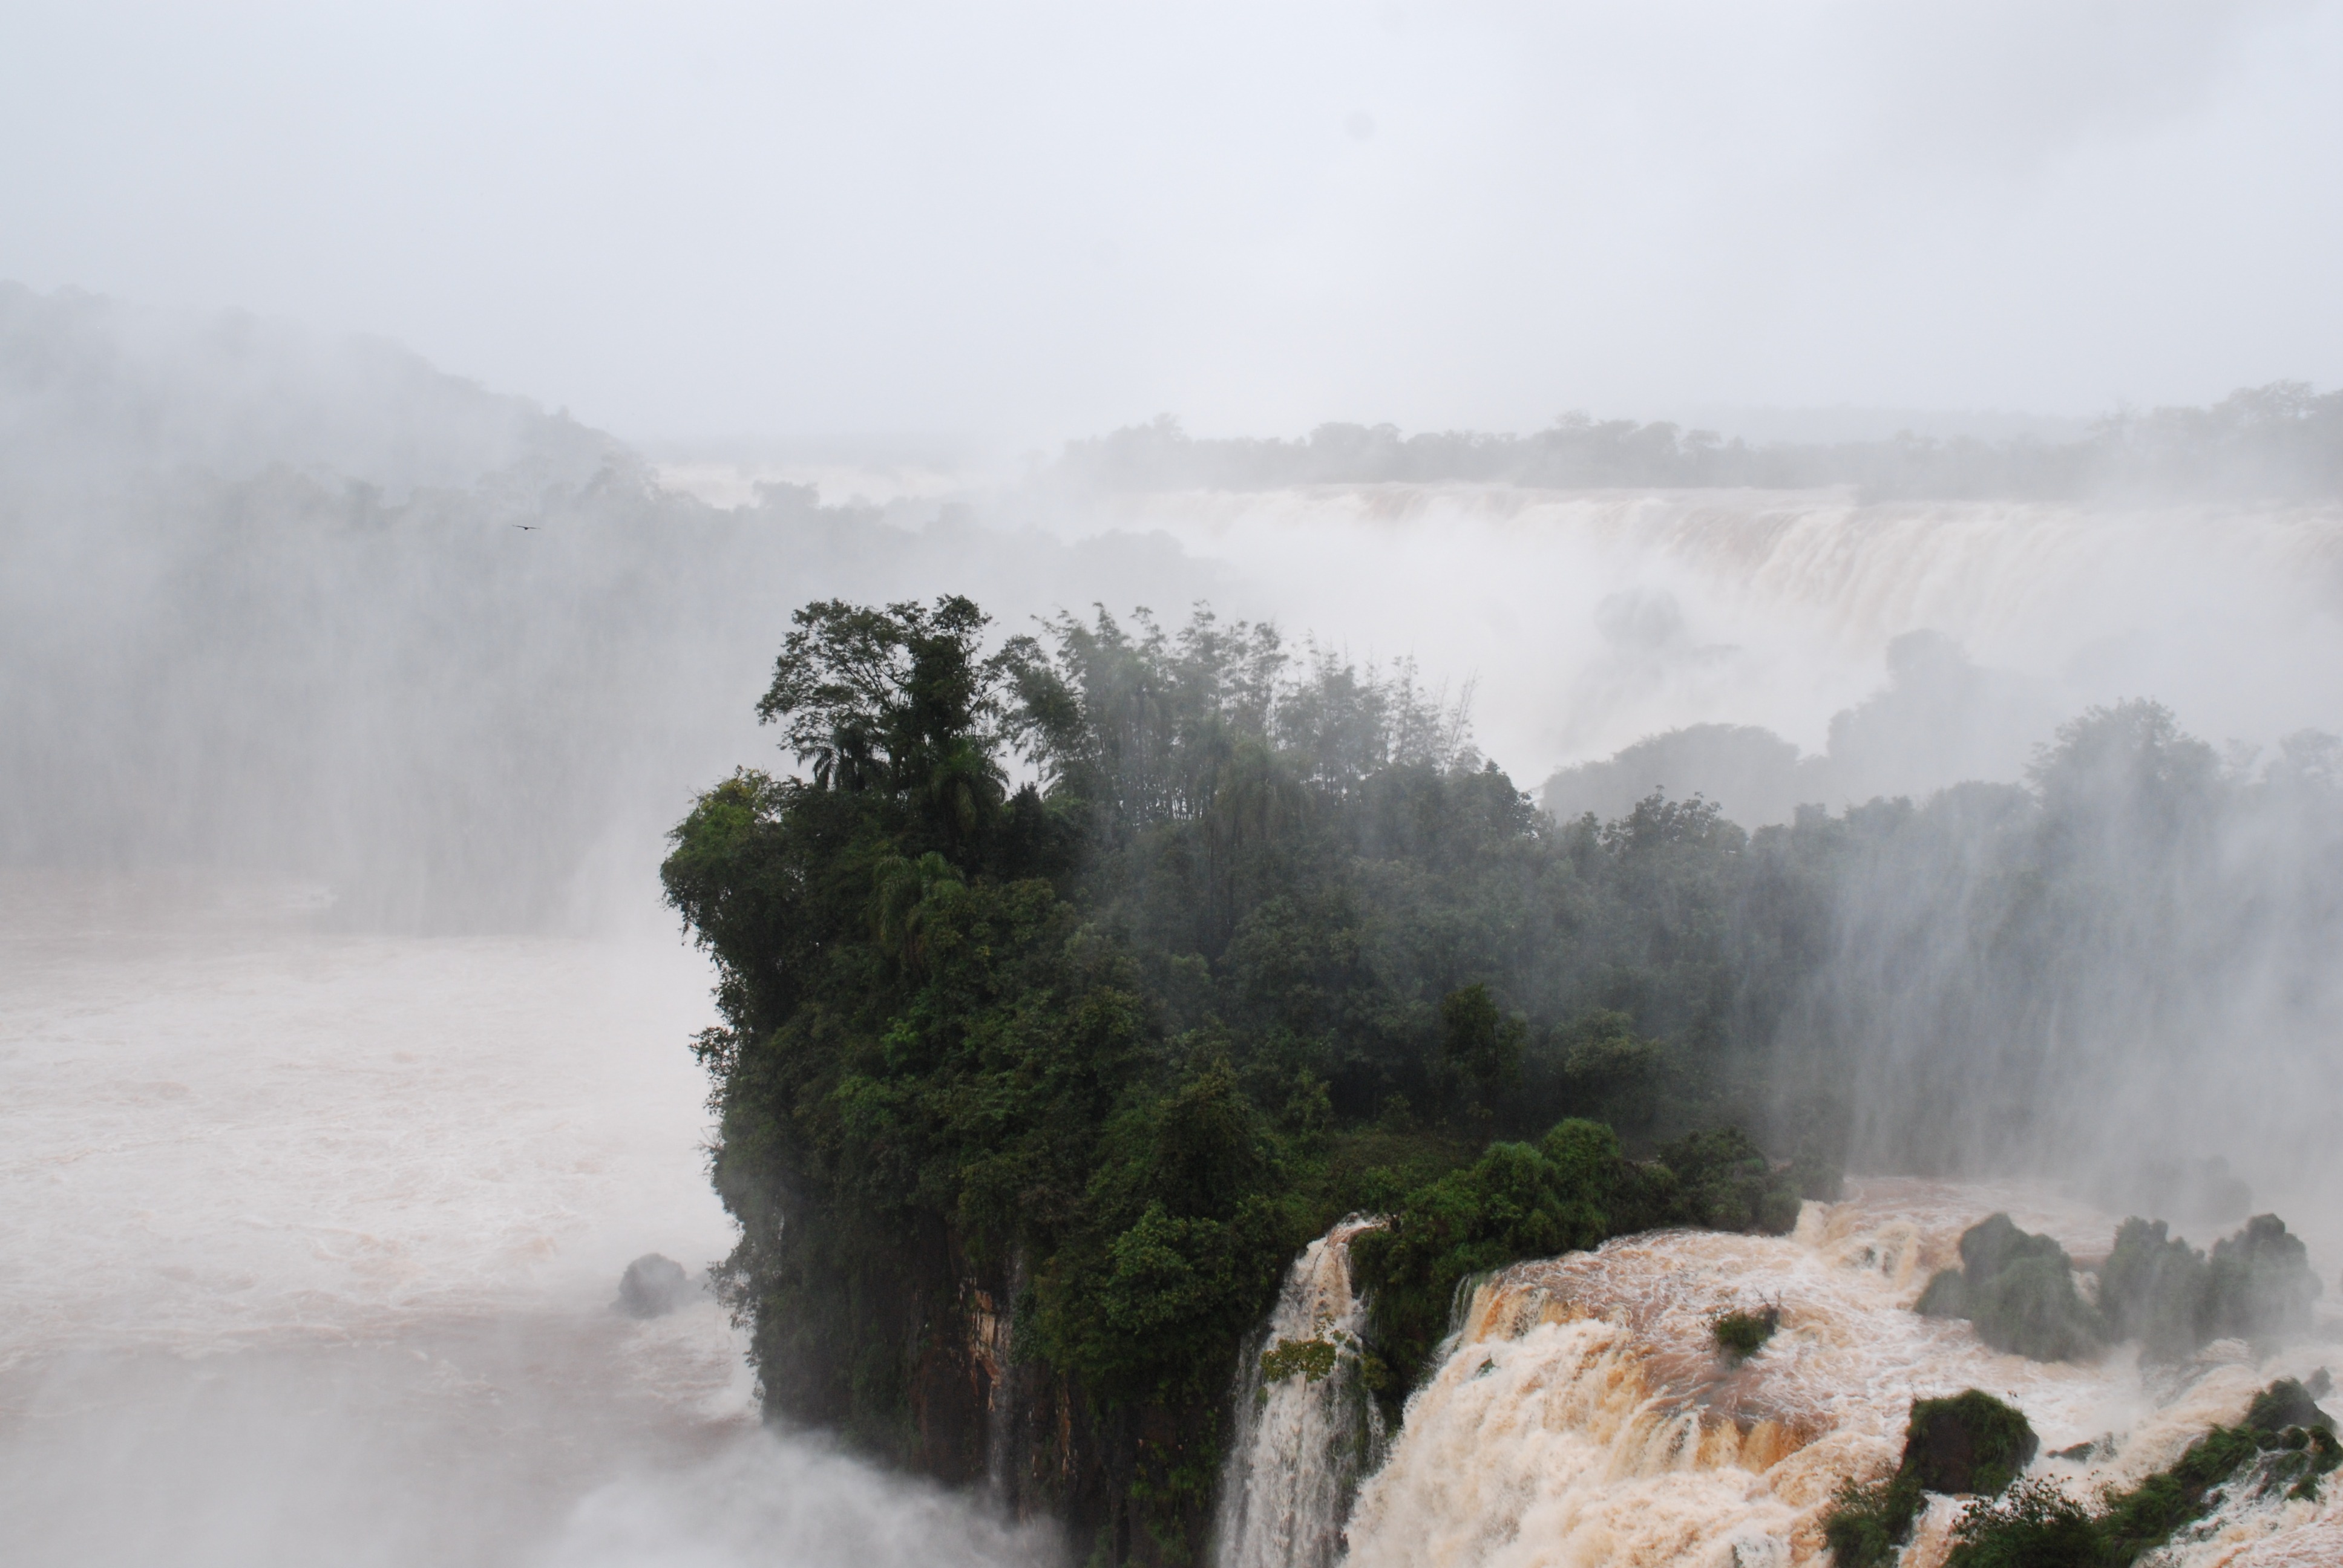
water, rock, waterfall, mountain, fog, mist, morning, wave, river, motion, environment, flow, cascade, jungle, flowing, scenic, natural, scenery, weather, fresh, rapid, body of water, falls, amazing, argentina, iguazu, water feature, drizzle, atmospheric phenomenon, geological phenomenon